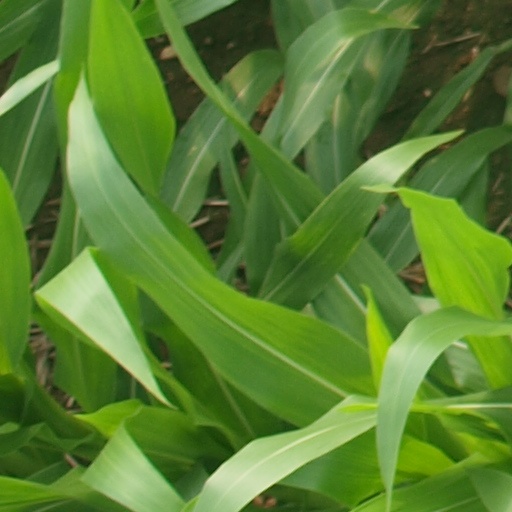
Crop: maize; corn